Proton Synchrotron

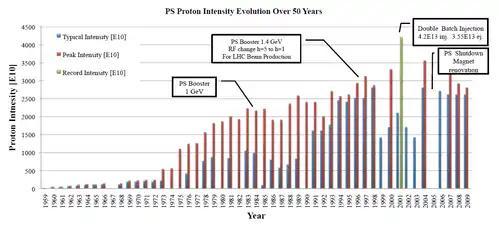
During its long operation the PS has increased its proton density many times

To provide leptons to LEP, three more machines had to been added to the PS complex: LIL-V electron linear accelerator, the LIL-W electron and positron linear accelerator, and the EPA (Electron-Positron Accumulator) storage ring. A modest amount of additional hardware had to be added to modify PS from a 25 GeV proton synchrotron to a 3.5 GeV lepton synchrotron.